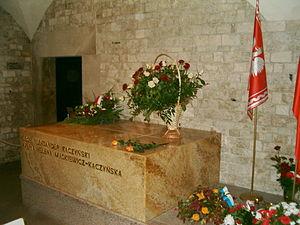
La cathédrale du Wawel ou basilique-cathédrale Saints-Stanislas-et-Venceslas de Cracovie est l’église principale de l’archidiocèse de Cracovie. Elle est aussi un sanctuaire et un trésor national polonais, où des rois, des reines, des poètes et des héros nationaux de la Pologne sont inhumés.